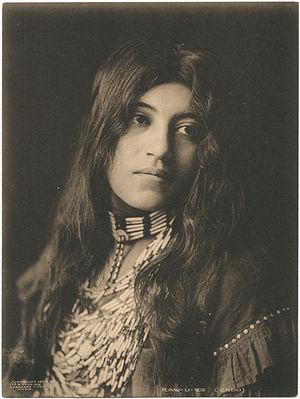
Les Caddos sont une nation, ou groupe de tribus, d'Amérindiens qui, au XVIᵉ siècle, occupaient une grande partie de ce qui est devenu l'est du Texas, l'ouest de la Louisiane et des parties du sud de l'Arkansas et de l'Oklahoma. Les Caddos se composaient historiquement de trois confédérations d'au moins 25 tribus différentes et parlaient une variété de dialectes des langues caddoanes. Aujourd'hui les Caddos forment une tribu unique avec leur capitale à Binger dans l'Oklahoma.